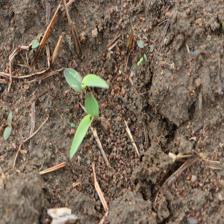
Label: Sorghum